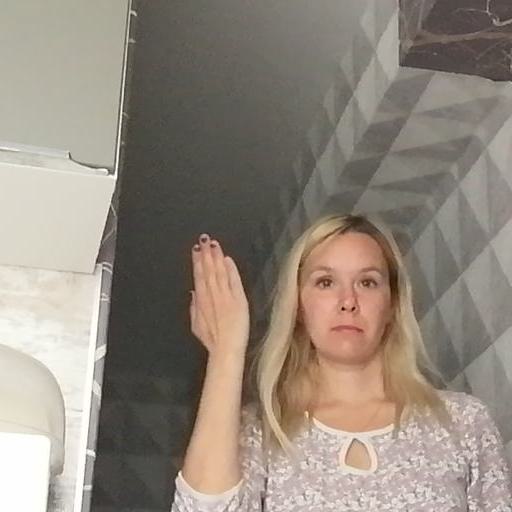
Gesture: stop_inverted